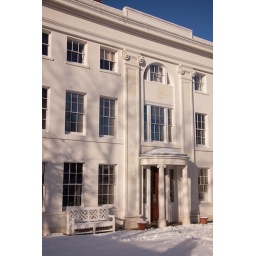
Soho House -the white house in the snow